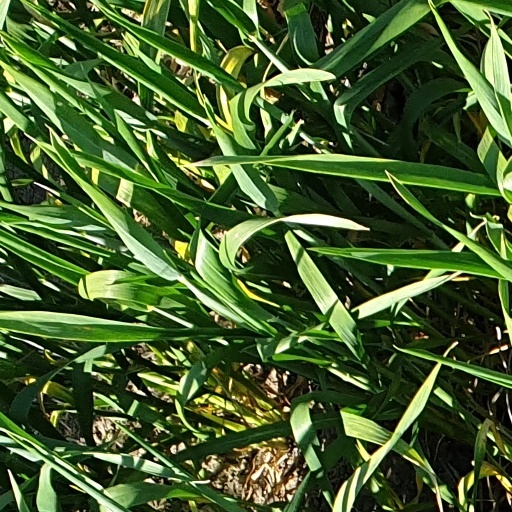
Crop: wheat